Hyundai i20 R5

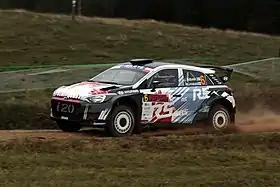
Jari Huttunen and Antti Linnaketo driving an i20 R5 at the 2018 Rally Poland

The Hyundai i20 R5 is a rally car built by Hyundai Motorsport and based upon the Hyundai i20 road car. It is built to R5 regulations. The i20 R5 made its competitive début at the 2016 Tour de Corse, where it was driven by Kevin Abbring and Sebastian Marshall. The car currently competes in the World Rally Championship-2 and the European Rally Championship where it is entered by Hyundai's factory team and various privateers. Its successor, the Hyundai i20 N Rally2, was introduced in 2021.